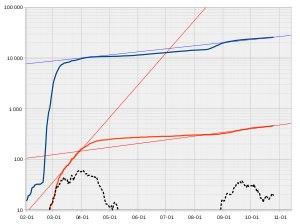
La pandémie de Covid-19 en Corée du Sud est liée à la pandémie de Covid-19 venue de Chine à partir de décembre 2019. Les premiers cas confirmés viennent de personnalités s'étant rendues à Wuhan, épicentre de la contamination. La propagation prend de l'importance lors du diagnostic positif de la « patiente 31 », considérée comme un cas de superinfection, le 18 février 2020 après avoir côtoyé plus d'un millier de personnes au sein de son organisation religieuse, l'église Shincheonji de Jésus : elle avait en effet participé à des rassemblements que cette église organisait.